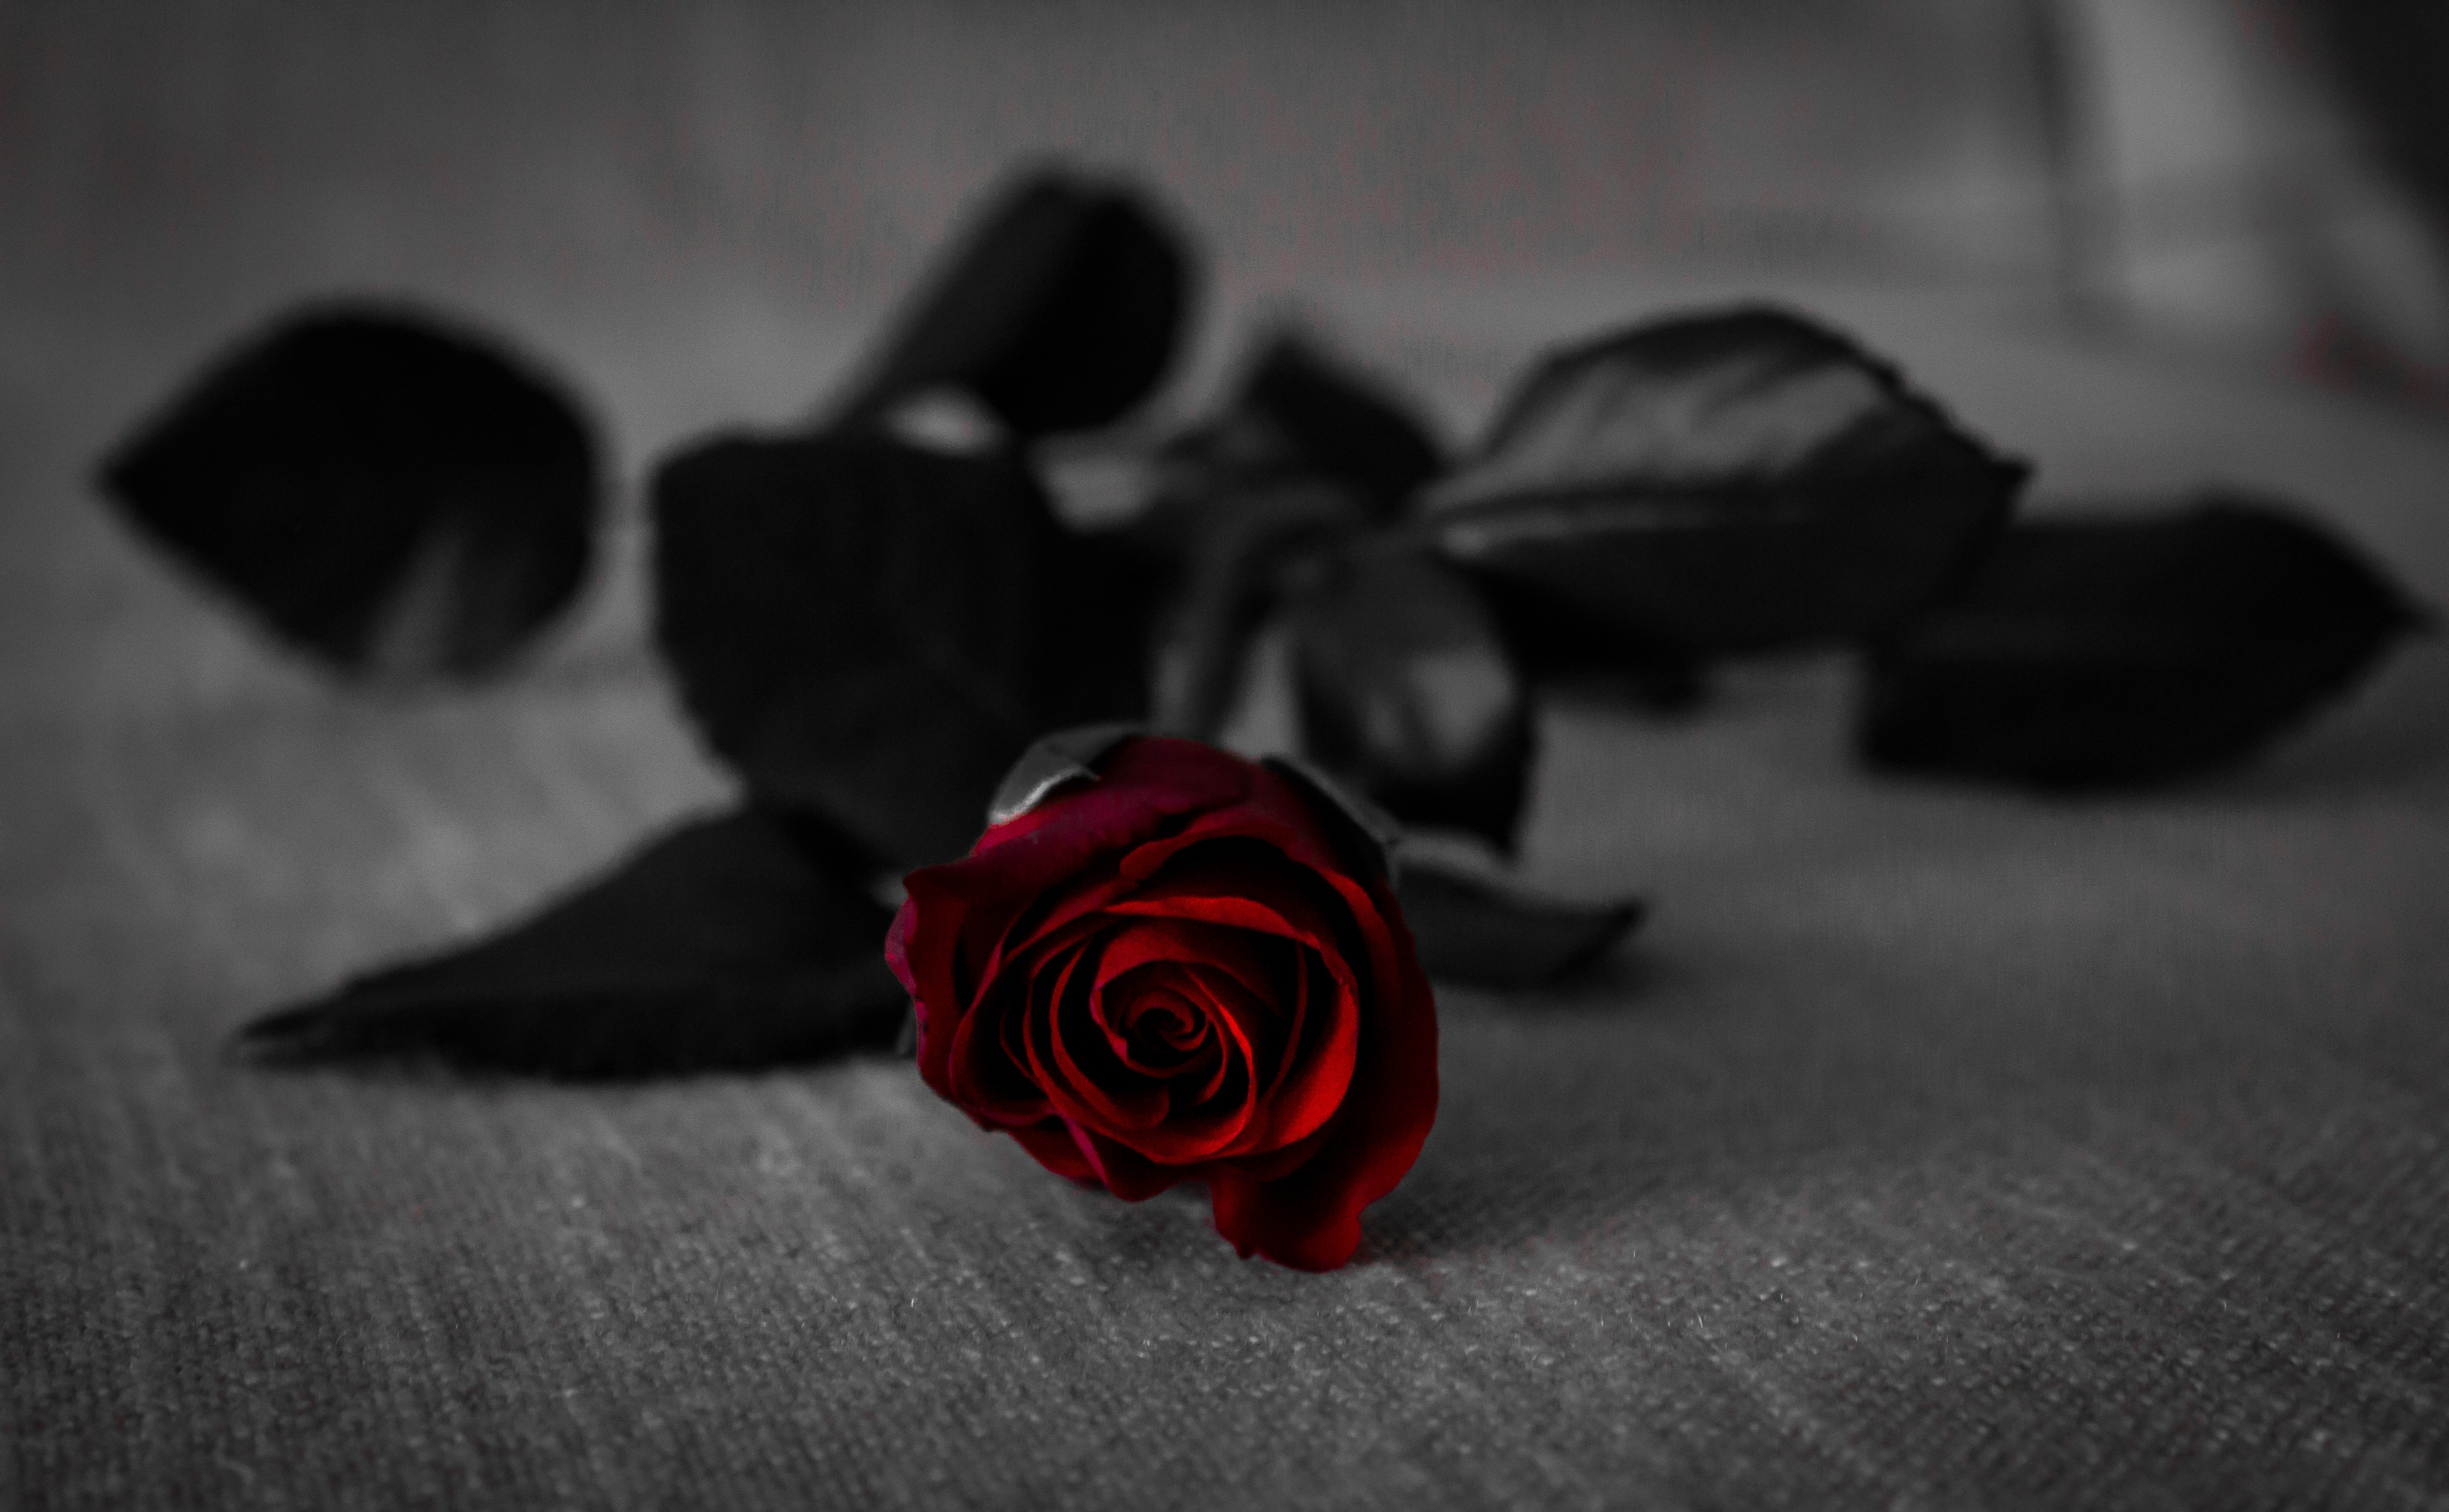
blossom, black and white, plant, white, photography, flower, petal, bloom, rose, red, darkness, black, monochrome, flora, close up, macro photography, flowering plant, still life photography, monochrome photography, land plant